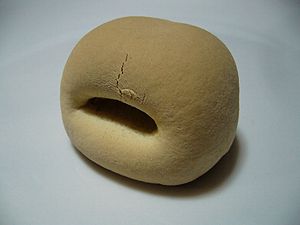
Meibutsu
Meibutsu Kamado, bagværk fra Kagawa-præfekturet.
Meibutsu eller meisan er traditionelle japanske håndværksprodukter og levnedsmidler, der gælder som regionale specialiteter. Hver region i Japan har sin egen meibutsu, der bliver solgt i miyage-butikker.